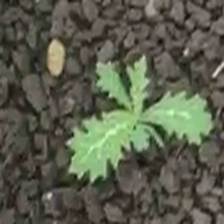
Weed species: Bilayat_(Mexicana_Argemone)